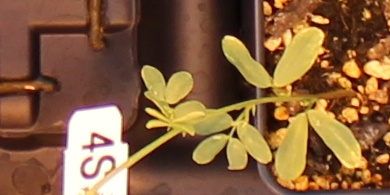
Label: Lentil